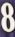
Number: 8